List of birds of California

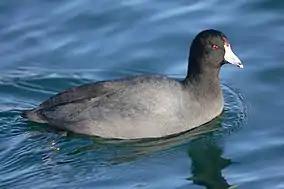
American coot

Cranes are large, long-legged, long-necked birds. Unlike the similar-looking but unrelated herons, cranes fly with necks outstretched, not pulled back. Most have elaborate and noisy courting displays or "dances".